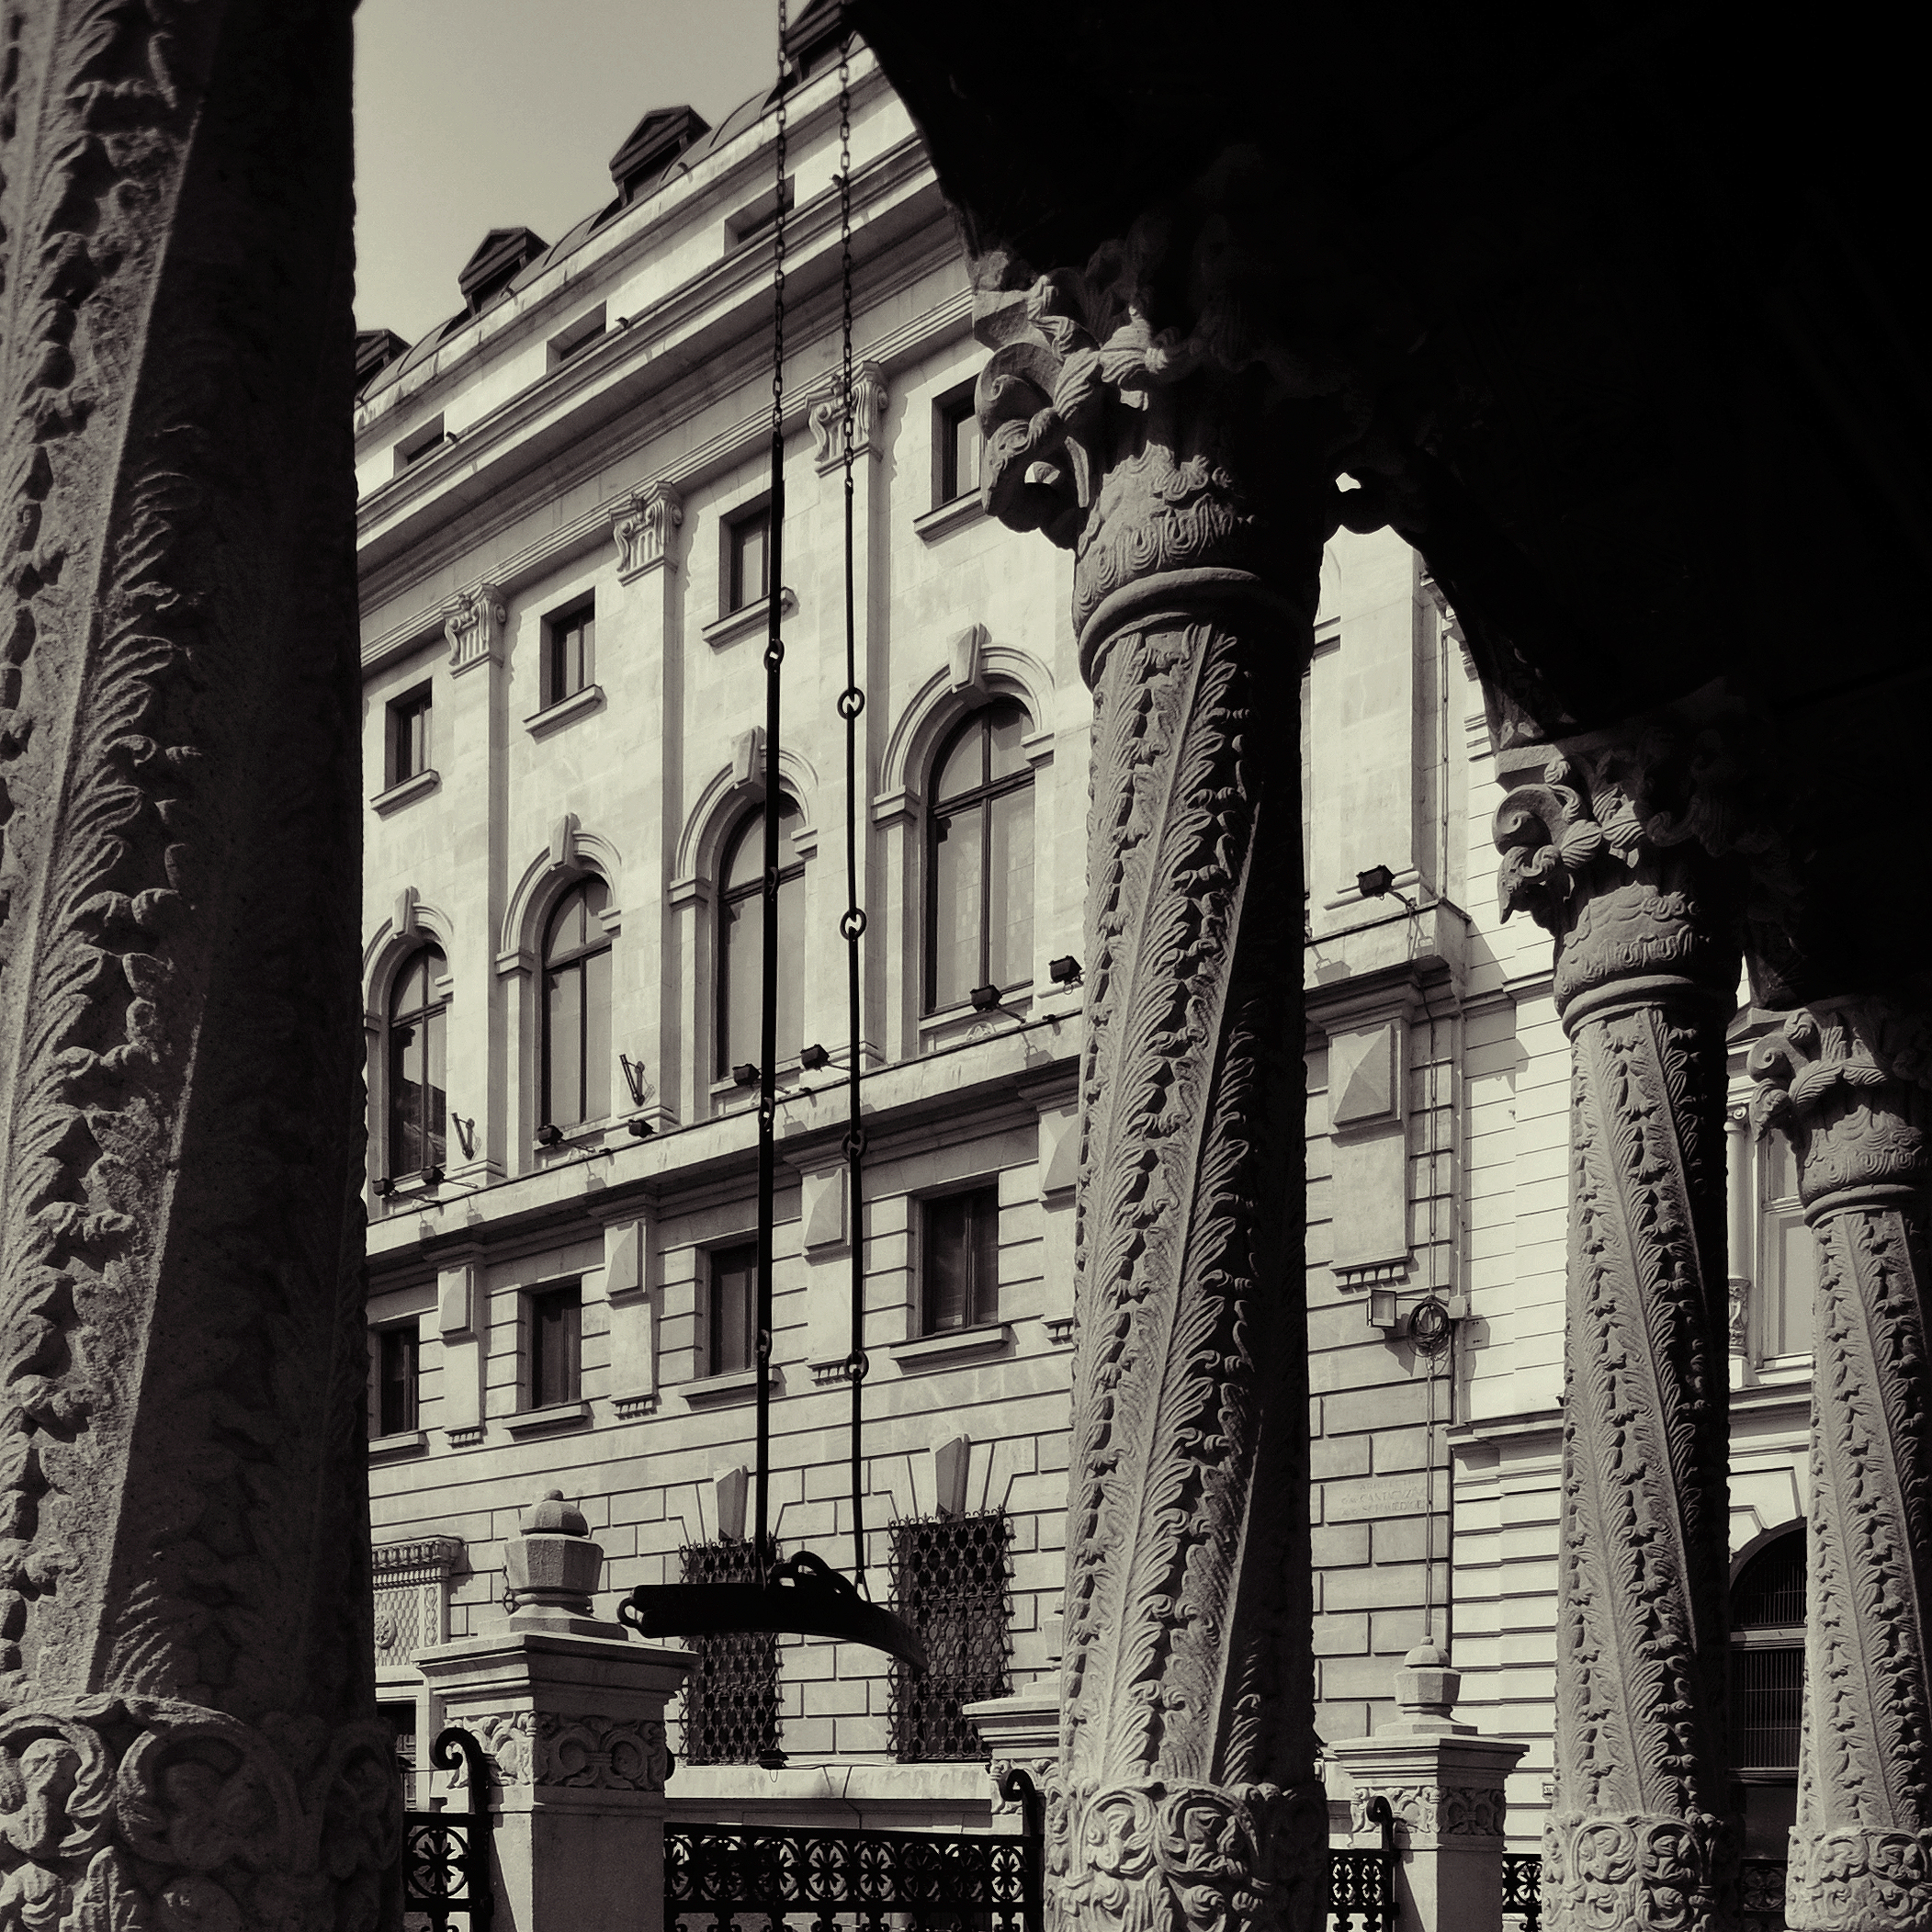
black and white, architecture, road, white, street, photography, palace, skyscraper, monument, photo, cityscape, architect, column, landmark, facade, church, exterior, black, monochrome, photos, capital, bank, de, columns, monastery, photograph, fotografie, culture, romana, orthodox, eastern, commerce, banca, shape, romania, metropolis, bucharest, roumanie, convent, bor, biserica, arhitectura, orthodoxy, arhitect, romanian, ortodoxa, patrimoniu, ortodox, manastirea, manastire, coloane, cladire, pridvor, capitel, bucuresti, fatada, coloana, centrulvechi, lipscani, portic, stavro, stavropoleos, brancovenesc, 1724, palat, 1928, semantron, palladian, toaca, gmcantacuzino, chrissoveloni, georgemateicantacuzino, lmibiima19019, urban area, monochrome photography, ancient history